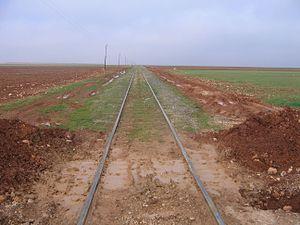
Le chemin de fer Berlin-Bagdad, plus connu sous son nom allemand de Bagdadbahn, est une voie ferrée de 1 600 km de long, construite entre 1903 et 1940 dans l’Empire ottoman et ses États successeurs, pour assurer la liaison entre Konya et Bagdad. En y incluant le chemin de fer anatolien Istanbul-Konya et les voies annexes en Syrie et en Irak, la longueur totale de l’ouvrage atteint 3 205 km, ce qui en fait un des plus grands ouvrages d’infrastructure de l’époque et une des réalisations capitales de l’impérialisme économique allemand.